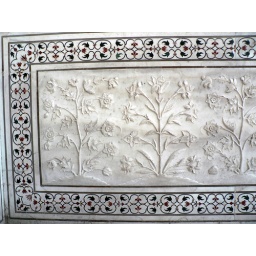
Carved and inlaid marble wall panel on the entrance to the mausoleum&lt;b&gt;Tenuous Link: &lt;/b&gt;Carved in stone